Adelaide City FC

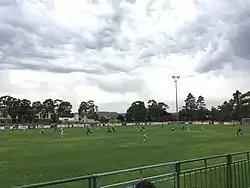
An NPL match between Adelaide City and West Adelaide at Adelaide City Park

During its National Soccer League days, City first played games at Olympic Sports Field in the inner-eastern suburb of Kensington, before playing at Hindmarsh Stadium – South Australia's purpose-built soccer stadium.